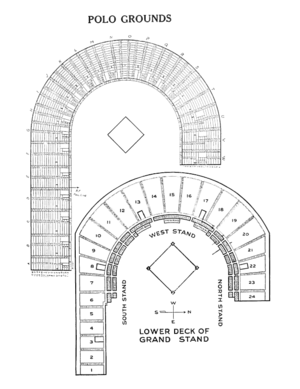
Polo Grounds était le nom donné à quatre stades différents situés à Upper Manhattan dans la ville de New York. Ces stades ont été utilisés principalement par des équipes de baseball : les Giants de New York, les New York Metropolitans, les Yankees de New York et les Mets de New York lors de leurs deux premières saisons en 1962 et 1963.